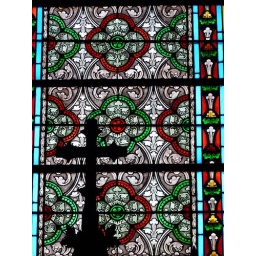
A Crucifix in front of a stained glass window inside Loretto Chapel in Santa Fe, New Mexico